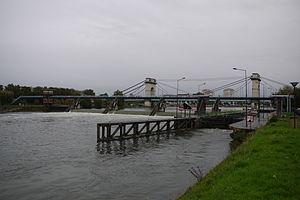
Le barrage éclusé du Port-à-l'Anglais vu depuis la rive gauche de la Seine, à Vitry-sur-Seine.
Le barrage éclusé de Port-à-l'Anglais est un barrage situé sur la Seine, à la hauteur du pont du Port-à-l'Anglais, entre les communes de Vitry-sur-Seine et d'Alfortville.
Cette liste contient les ponts présents sur la Seine et ses bras. Elle est donnée par département de l'aval du fleuve vers son amont et précise, après chaque pont, le nom des communes qu'elle relie, en commençant par celle située sur la rive gauche du fleuve.